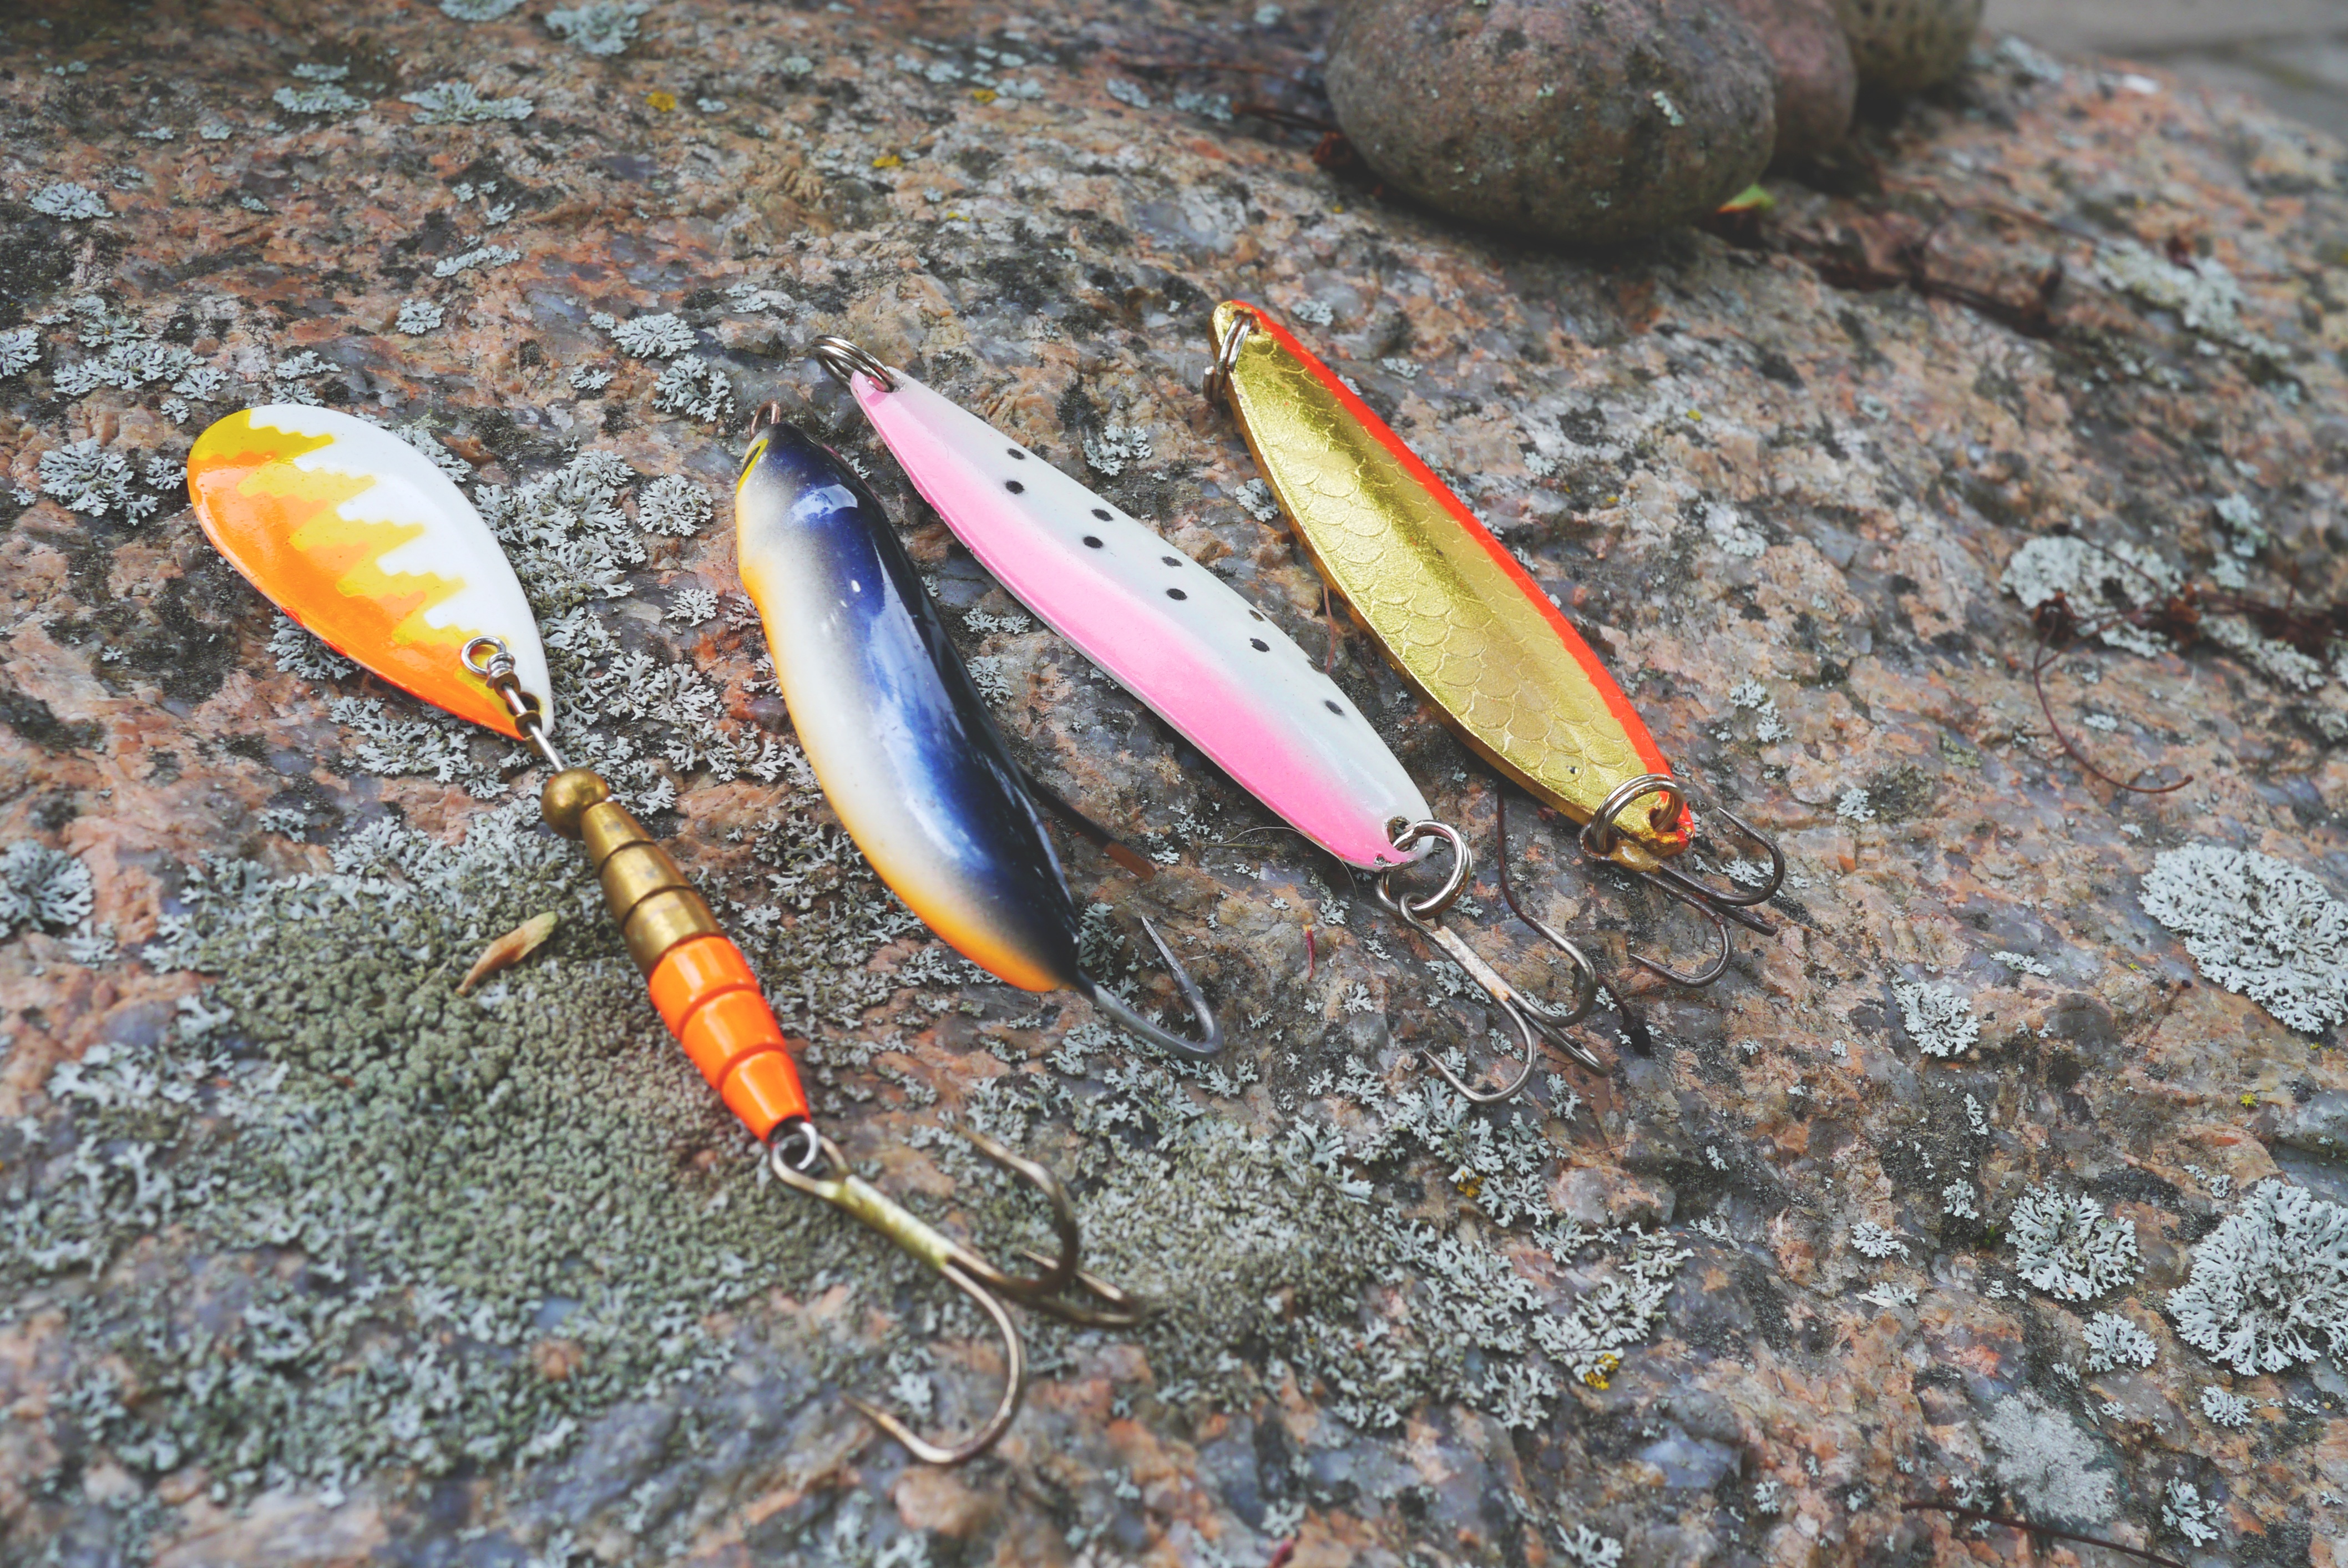
leaf, insect, biology, fish, leisure, fauna, invertebrate, hook, series, selection, hobby, blinker, wobbler, fish equipment, marine biology